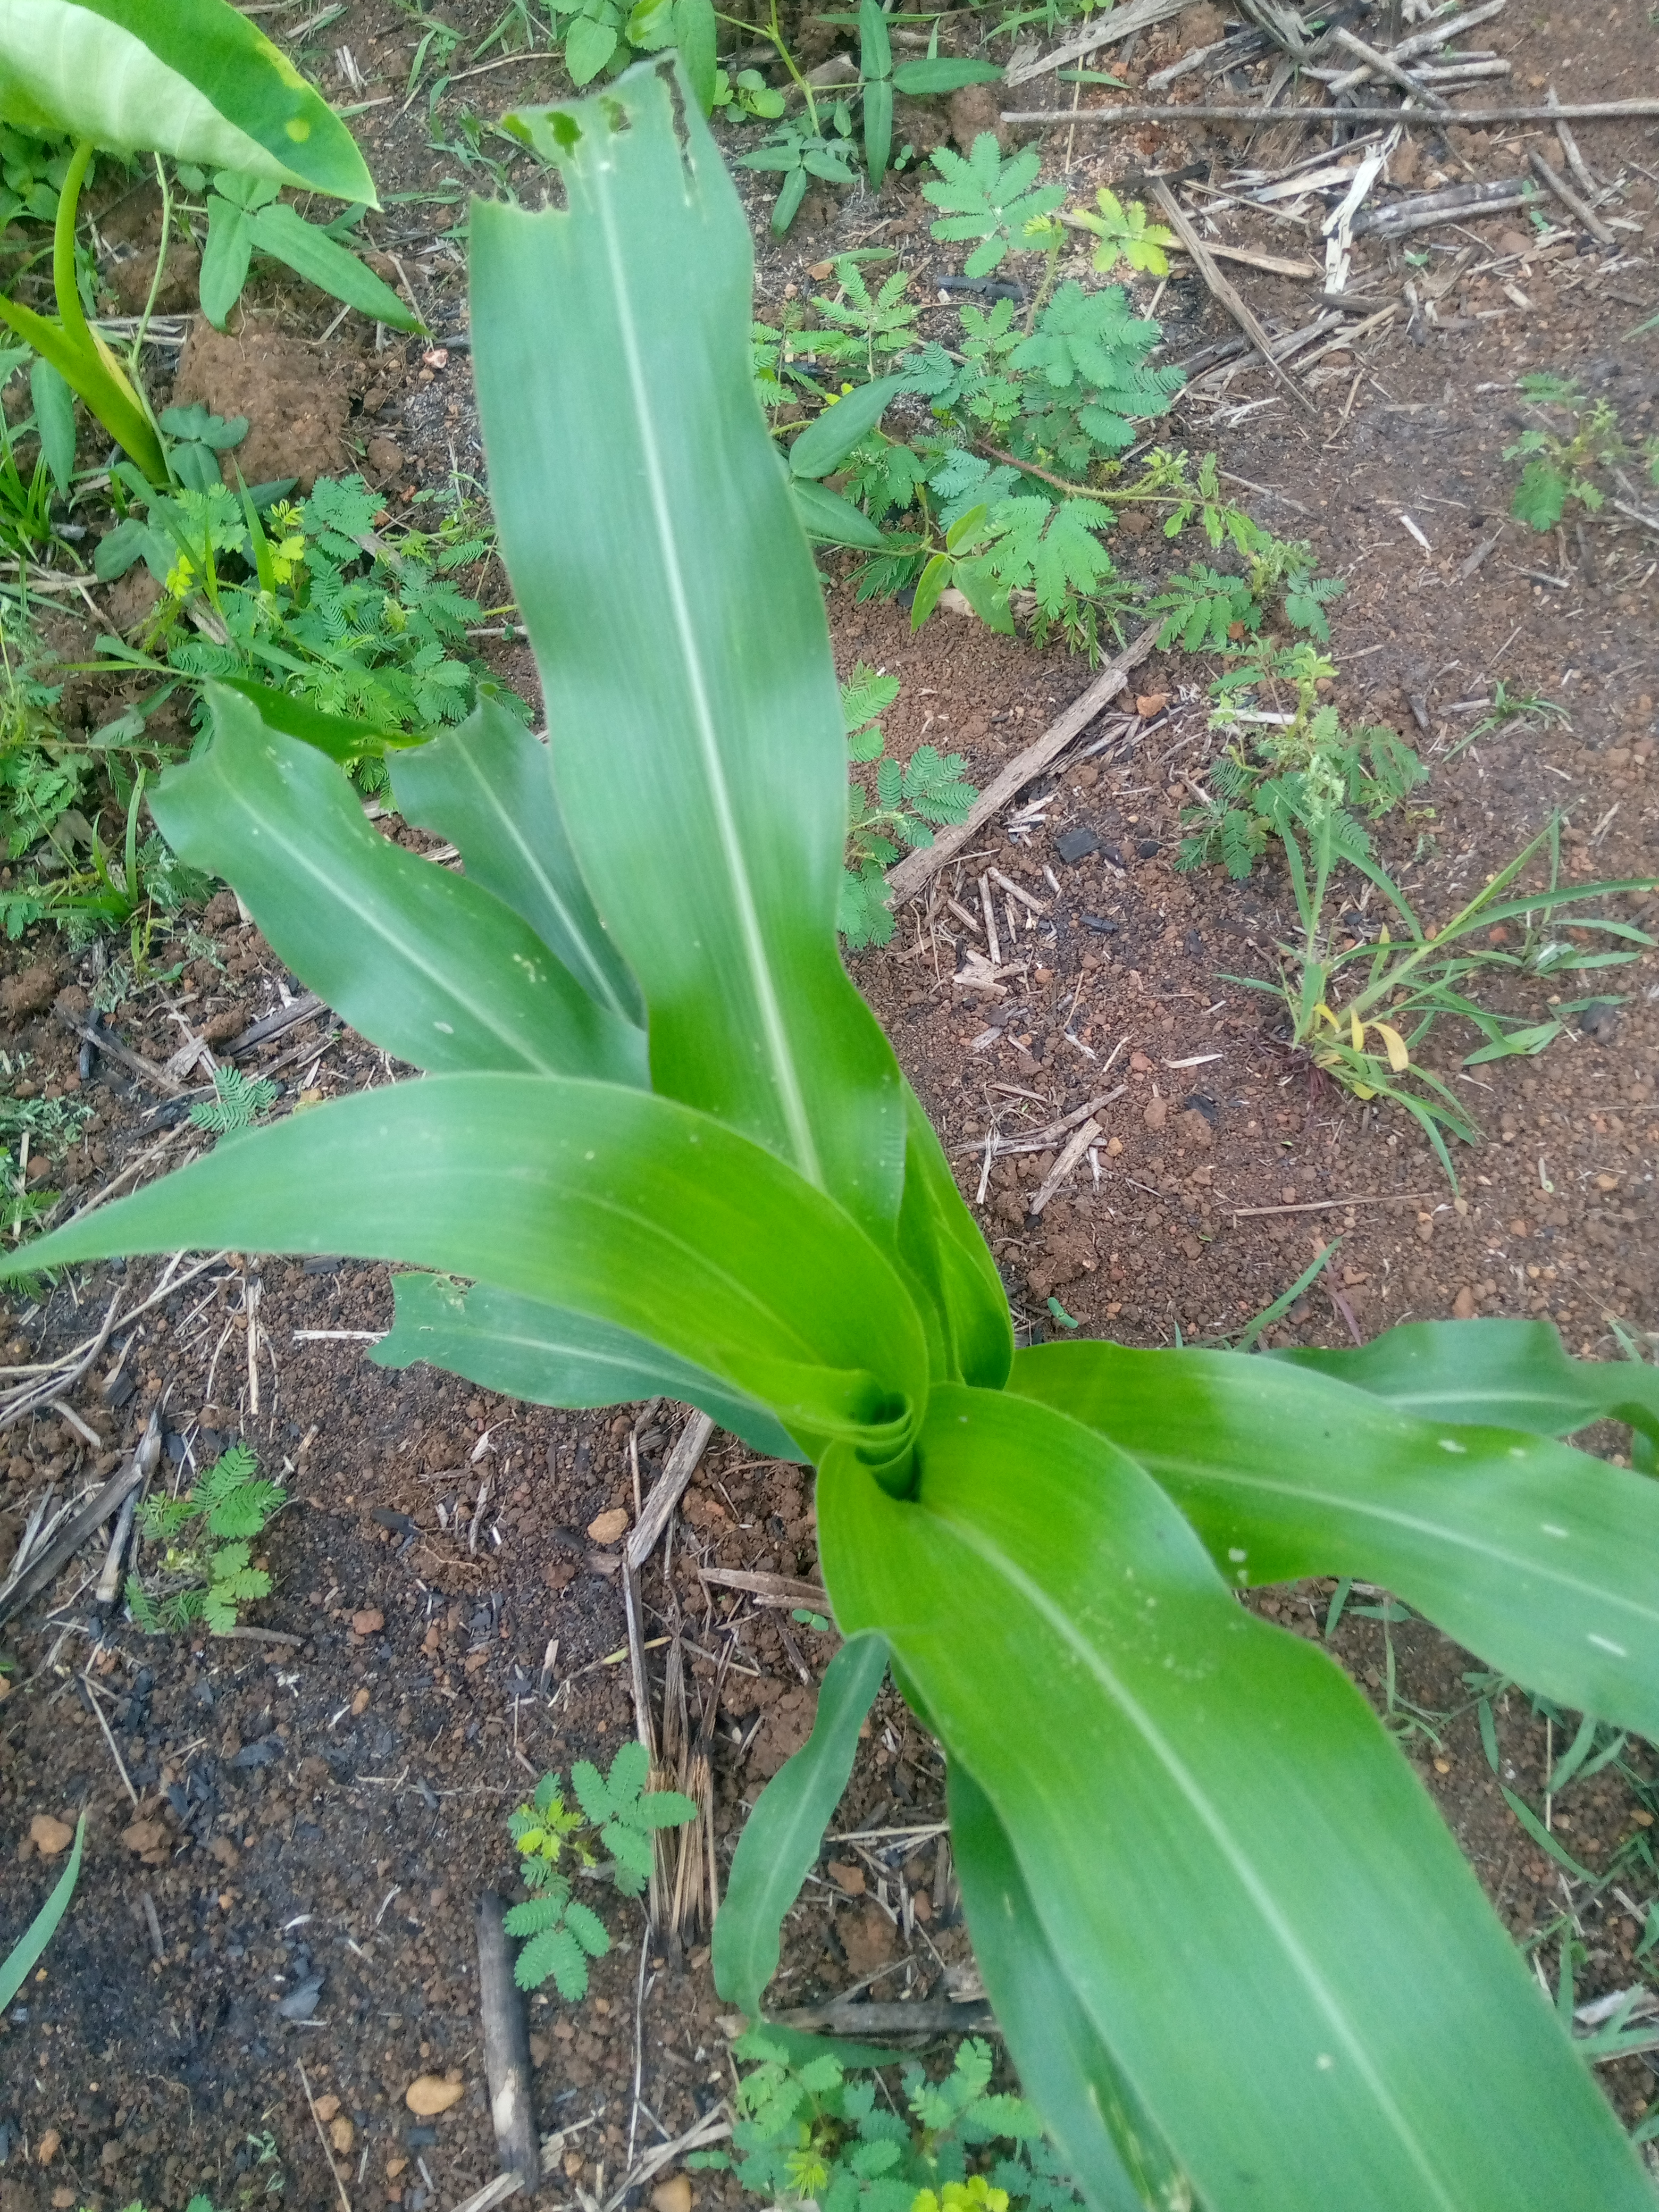
Label: spodoptera_frugiperda